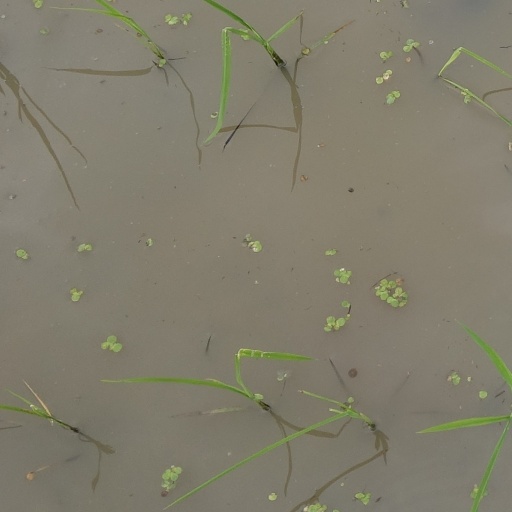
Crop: rice